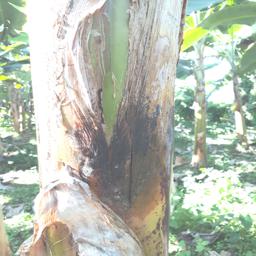
Label: PSEUDOSTEM WEEVIL